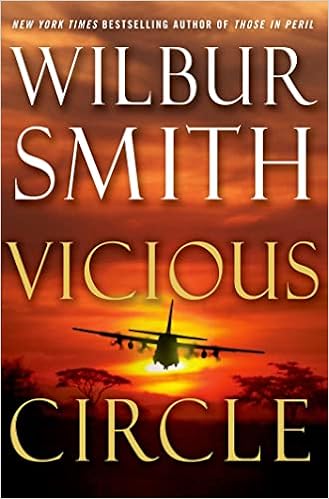
Vicious Circle
Category: Books
From Publishers Weekly London security expert Hector Cross, now married to Hazel Bannock (seventh on Forbes magazine's list of the richest women in the world), continues his battle with Somali warlord Tippoo Tip in bestseller Smith's lurid sequel to 2011's Those in Peril. Early on, a Mercedes van driven by a man wearing a Richard Nixon mask deliberately broadsides the red Ferrari that Hazel is driving on her way home to Brandon Hall, the couple's 18th-century estate outside Winchester. After extensive sleuthing and a long backstory set in a prison, Hector tracks down the perpetrators of the attack to a hilltop fortress in tiny Kazundu, the poorest country on the African continent. Readers, especially new ones, should be prepared for descriptions of death in all its many gory possibilities, as well as scenes of rape (both hetero- and homosexual), child molestation, sexual slavery, and torture. The exciting action scenes and larger-than-life characters, though, will appeal to a broad range of thriller fans. Agent: Kevin Conroy Scott, Tibor Jones & Associates. (Oct.) From Booklist Following closely on the heels of 2011’s Those in Peril, this oddly paced thriller finds Hector Cross, former soldier turned wealthy landowner and businessman, grief-stricken after a devastating attack on his wife and their unborn child. He vows to find the people responsible and to make them pay for what they’ve done. Sounds like the makings of a really good thriller, but Smith’s stately pacing and his frequently overwrought writing (“Scream as much as you like. No one will hear you. No one will come to help you. No one will believe you”) makes the book a bit of a slog for readers accustomed to speedy storytelling in their action-driven thrillers. Some of Smith’s prose might rub some readers the wrong way, too, when they encounter lines that seem distinctly out of place in a modern novel (“An hour dragged by like a cripple”). Recommended mainly for veteran best-seller Smith’s devoted fan base; others will be disappointed. --David Pitt Review “The exciting action scenes and larger-than-life characters … will appeal to a broad range of thriller fans.” ― Publishers Weekly “As adventurous, violent and artful as ever.” ― Radio 4 (UK) About the Author Wilbur Smith is the bestselling author of many novels, each meticulously researched on his numerous expeditions worldwide. His bestselling Courtney series includes Assegai, The Sound of Thunder, Birds of Prey, Monsoon , and Blue Horizon . His other books include River God, Warlock, The Seventh Scroll , and The Sunbird . His books are now translated into twenty-six languages and have sold over 120 million copies. Smith was born to a British family in Northern Rhodesia, now Zambia, in Central Africa, and attended Rhodes University in South Africa. He has homes in Cape Town, London, Switzerland, and Malta.
Features: Internationally bestselling author Wilbur Smith returns with | Vicious Circle | --a heart-racing story of family secrets, greed, and revenge. | Hector Cross left behind a career of high risks and warfare when he married his beloved Hazel Bannock. But after his new life is tragically upended, he recognizes the ruthless hand of an old enemy behind the attack. | Determined to fight back, Hector draws together a team of his most loyal friends and fellow warriors to hunt down those who pursue him and his loved ones. For he and Hazel have a child, a precious daughter, whom he will go to the ends of the earth to protect. | Soon, however, Hector learns that the threat comes not just from his old enemies, but also Hazel's. Brutal figures from her family's past―thought long gone―are returning, with an agenda so sinister that Hector realizes he is facing a new type of adversary. One whose deadly methods and dark secrets will lead Hector to a series of crimes so shocking that he has no choice but to settle the score.